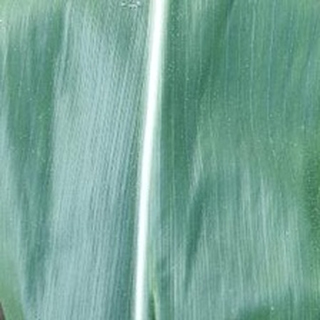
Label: healthy_corn